Rudd government (2013)

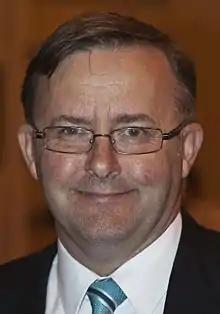
Anthony Albanese supported Rudd's bids to be re-elected as Labor leader. Albanese became Deputy Prime Minister in the second Rudd government.

In March 2013, amid criticism of Gillard's handling of media law reform proposals – called "shambolic" by a key crossbencherChief Whip Joel Fitzgibbon confirmed that Labor Party members were "looking at the polls and expressing concerns". On 21 March, Crean called for a spill of all leadership positions and announced that he would support Rudd for leader and would himself stand for the deputy leadership. In response, Gillard sacked Crean from Cabinet and called a leadership spill for 4.30 pm that afternoon. Just 10 minutes prior to the scheduled ballot, Rudd announced that he would not stand in the ballot, saying: